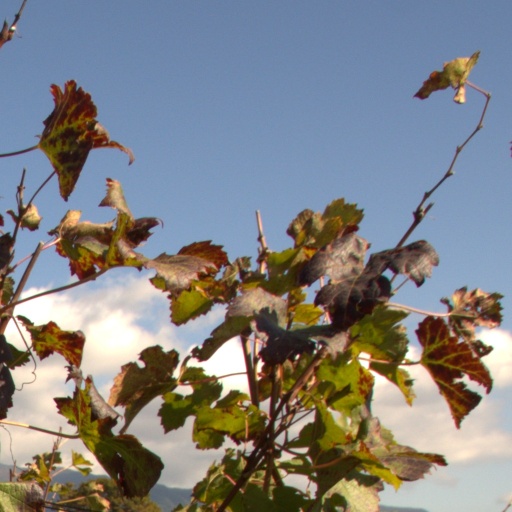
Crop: grape